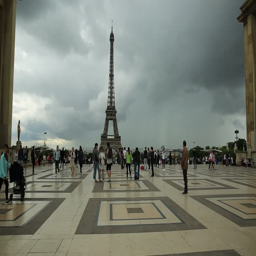
people tourists square on background .